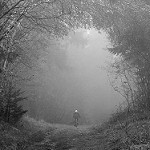
Label: B & W